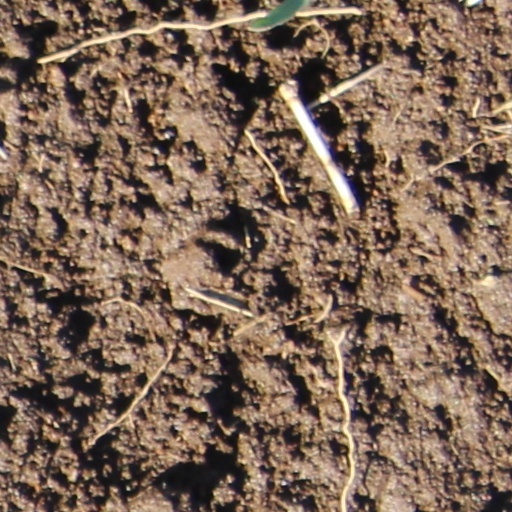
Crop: wheat